No. 83 Squadron RAF

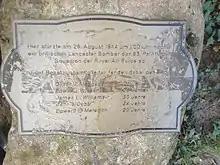
Small Memorial Stone for the killed crew of a shot-down Lancaster of 83 (Pathfinder) Squadron. in Heusenstamm, Germany

In May 1946, the squadron re-equipped with Avro Lincolns, relocating in October to RAF Hemswell. It deployed to Singapore in September 1953, flying bombing missions against the supposed hiding places of Communist insurgents during the Malayan Emergency, returning to Hemswell in January, where it remained until disbanding again in December 1955.